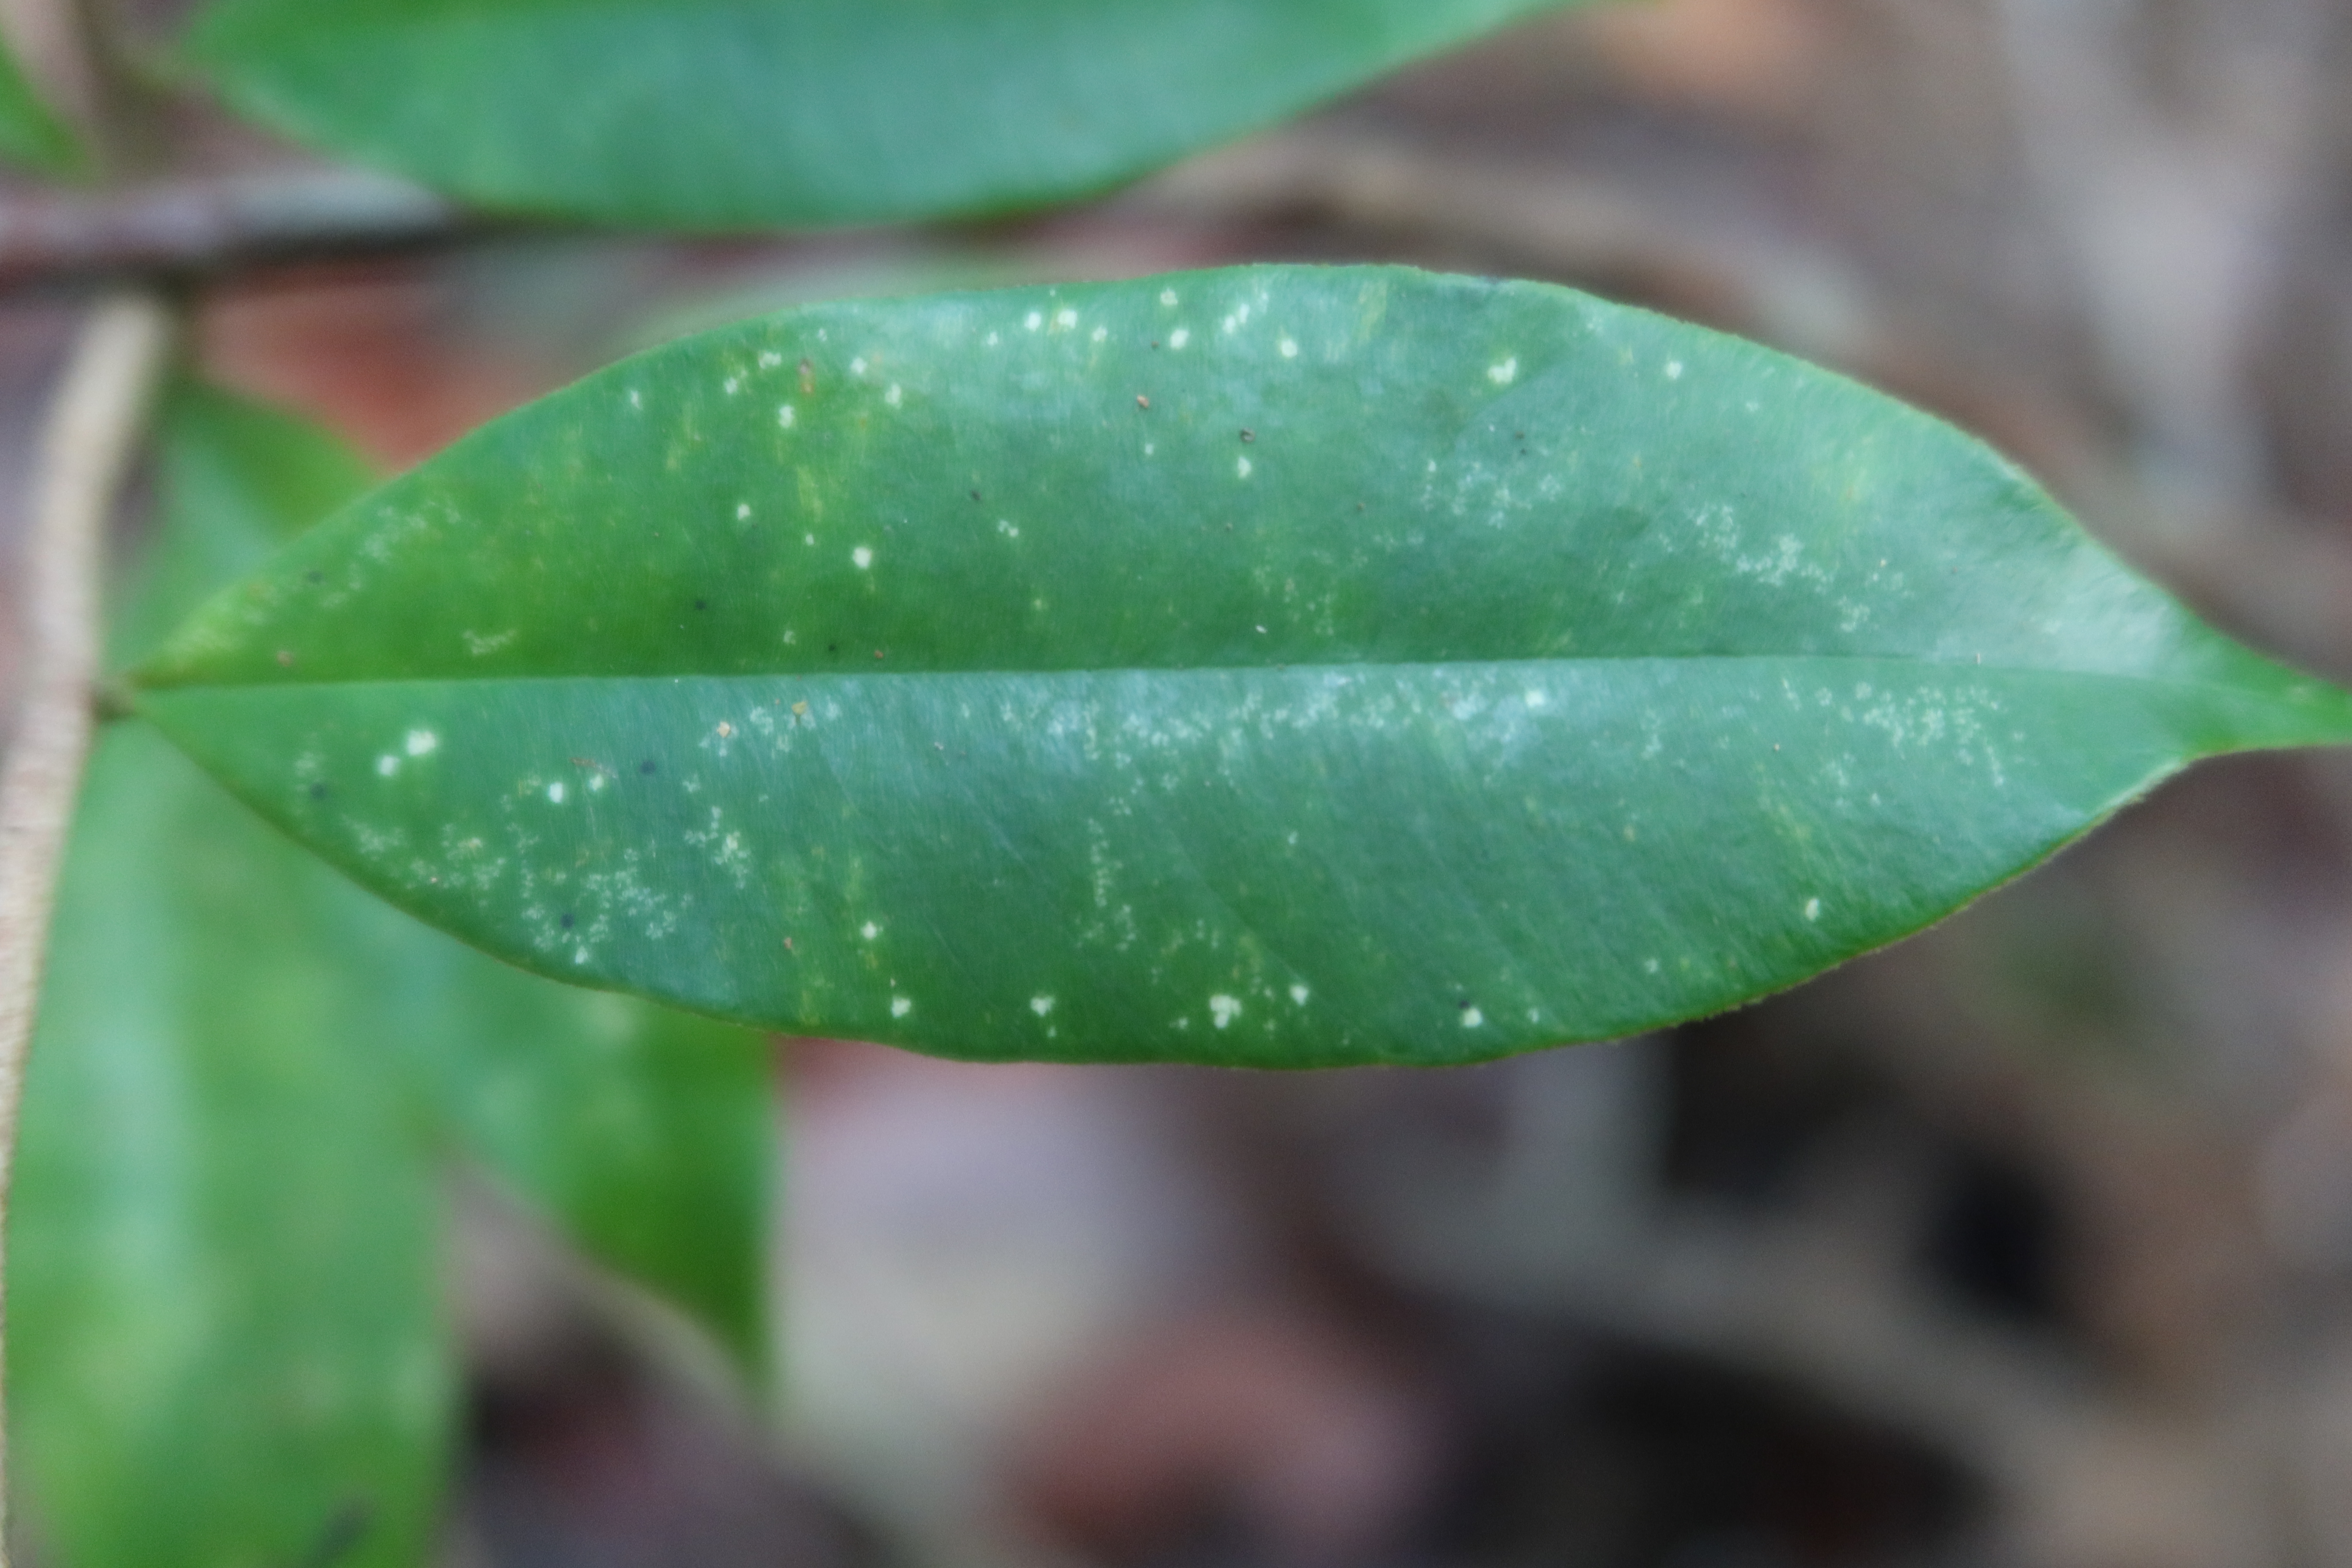
Label: Powdery mildew